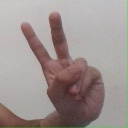
अक्षर: ऐ